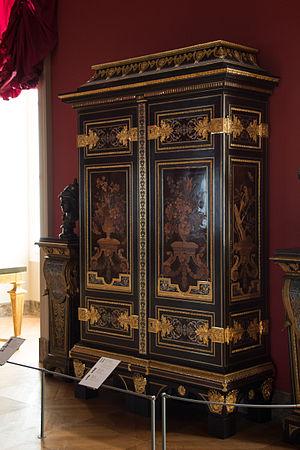
Armoire réalisée par Boulle entre 1680-1700 et conservée au musée du Louvre
L'armoire aux perroquets est une armoire à décor de marqueterie florale réalisée par l'ébéniste André-Charles Boulle entre 1680/1690-1700 et conservée au musée du Louvre.
Une armoire est un meuble fermé, généralement en bois, toujours adossé à un mur, que l'on trouve dans une habitation. Il est destiné à ranger des objets, spécialement les vêtements et le linge de maison. L'armoire est une évolution du coffre mobile de la fin du Moyen Âge, en se différenciant du bahut à deux vantaux qui s'est métamorphosé en armoire ou en buffet, selon qu'il était horizontal ou vertical.
André-Charles Boulle, né le 10 novembre 1642 à Paris, mort le 29 février 1732 dans la même ville, est un ébéniste, fondeur, ciseleur, doreur, et dessinateur français des XVIIᵉ et XVIIIᵉ siècles. Ébéniste du roi, il fut le premier de son temps à appliquer du bronze doré à l'ébénisterie. Principal ébéniste de son siècle, sa longévité et son succès auprès de ses contemporains expliquent la profusion de ses œuvres.